Ellis Island

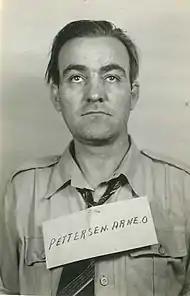

With the passing of the Emergency Quota Act of 1921, the number of immigrants being allowed into the United States declined greatly, ending the era of mass immigration. Following the Immigration Act of 1924, strict immigration quotas were enacted, and Ellis Island was downgraded from a primary inspection center to an immigrant-detention center, hosting only those that were to be detained or deported (see ). Final inspections were now instead conducted on board ships in New York Harbor. The Wall Street Crash of 1929 further decreased immigration, as people were now discouraged from immigrating to the U.S. Because of the resulting decline in patient counts, the hospital closed in 1930.